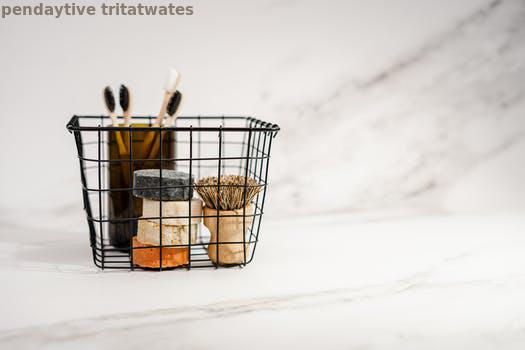
Label: Watermark